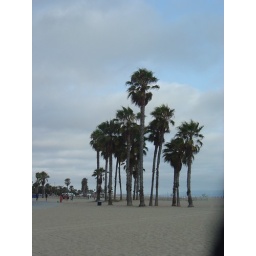
cool palm trees on the beach in santa monica